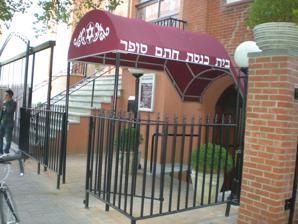
Building: Congregation Chasam Sopher
Country: Unknown
Year built: 1853
Jewish synagogue in New York City Congregation Chasam Sopher Synagogue entrance in 2008 Religion Affiliation Orthodox Judaism Ecclesiastical or organizational status Synagogue Leadership Rabbi Azriel Siff Status Active Location Location 10 Clinton Street Lower East Side , Manhattan , New York City , New York Country United States Location in Lower Manhattan Geographic coordinates 40°43′15″N 73°59′02″W / 40.720913°N 73.983843°W / 40.720913; -73.983843 Architecture Type Synagogue Style Romanesque Revival Date established 1892 (as a congregation) Completed 1853 Website chasamsopher .org Congregation Chasam Sopher is an Orthodox Jewish synagogue located at 10 Clinton Street on the Lower East Side of Manhattan , in New York City , New York , United States. History The congregation was formed in 1892 by the merger of two congregations of immigrants from Poland. It occupies a historic Romanesque Revival synagogue building built in 1853 by Congregation Rodeph Sholom . The synagogue building is among the oldest synagogues still standing in the United States, the second-oldest synagogue building in New York, and the oldest still in use in the state. Renovation of the upstairs, completed in 2006, included conservation of the Torah ark , the installation of new stained-glass windows , and stripping the interior of paint to expose the original wood. The outside was also landscaped, creating a garden for the neighborhood. As of 2011 [update] , the rabbi was Azriel Siff. [ self-published source? ] References